2012 Major League Baseball All-Star Game

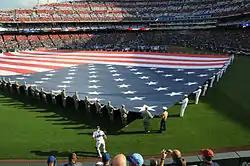
View of the stadium during the National Anthem at the 2012 All-Star Game

In the first inning, the National League scored five runs off of Justin Verlander. Melky Cabrera singled with one out, then scored on Ryan Braun's double. Two two-out walks loaded the bases before Pablo Sandoval cleared them with a triple to the right field corner. Sandoval then scored on Dan Uggla's single. In the fourth, Rafael Furcal tripled with two outs off of Matt Harrison and scored on Matt Holliday's single. Melky Cabrera's home run then capped the game's scoring. The AL had the bases loaded in the fifth off of Clayton Kershaw, but failed to drive in any runs and the NL won 8–0. It was the third straight season the AL lost in an All-Star game. With two hits and two RBI, Melky Cabrera was named the All-Star Game MVP and was the first Giants player to be named All-Star MVP since Bobby Bonds in the 1973 All-Star Game, which was also held in Kansas City.